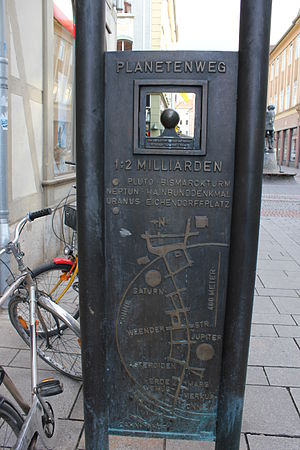
Planetsti
Planetstien i Göttingen
En planetsti er en type sti, der er en skalamodel af Solsystemet, ofte i forholdet 1:1.000.000.000. I dette forhold skal der fra Solen være cirka 4,5 km til Neptun og cirka 5,8 km til Pluto.